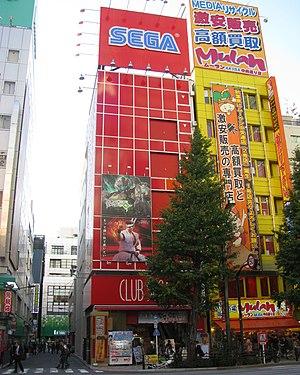
Sega Corporation est une société japonaise de développement et d'édition de jeux vidéo, ainsi qu'un fabricant de bornes et systèmes d'arcade.